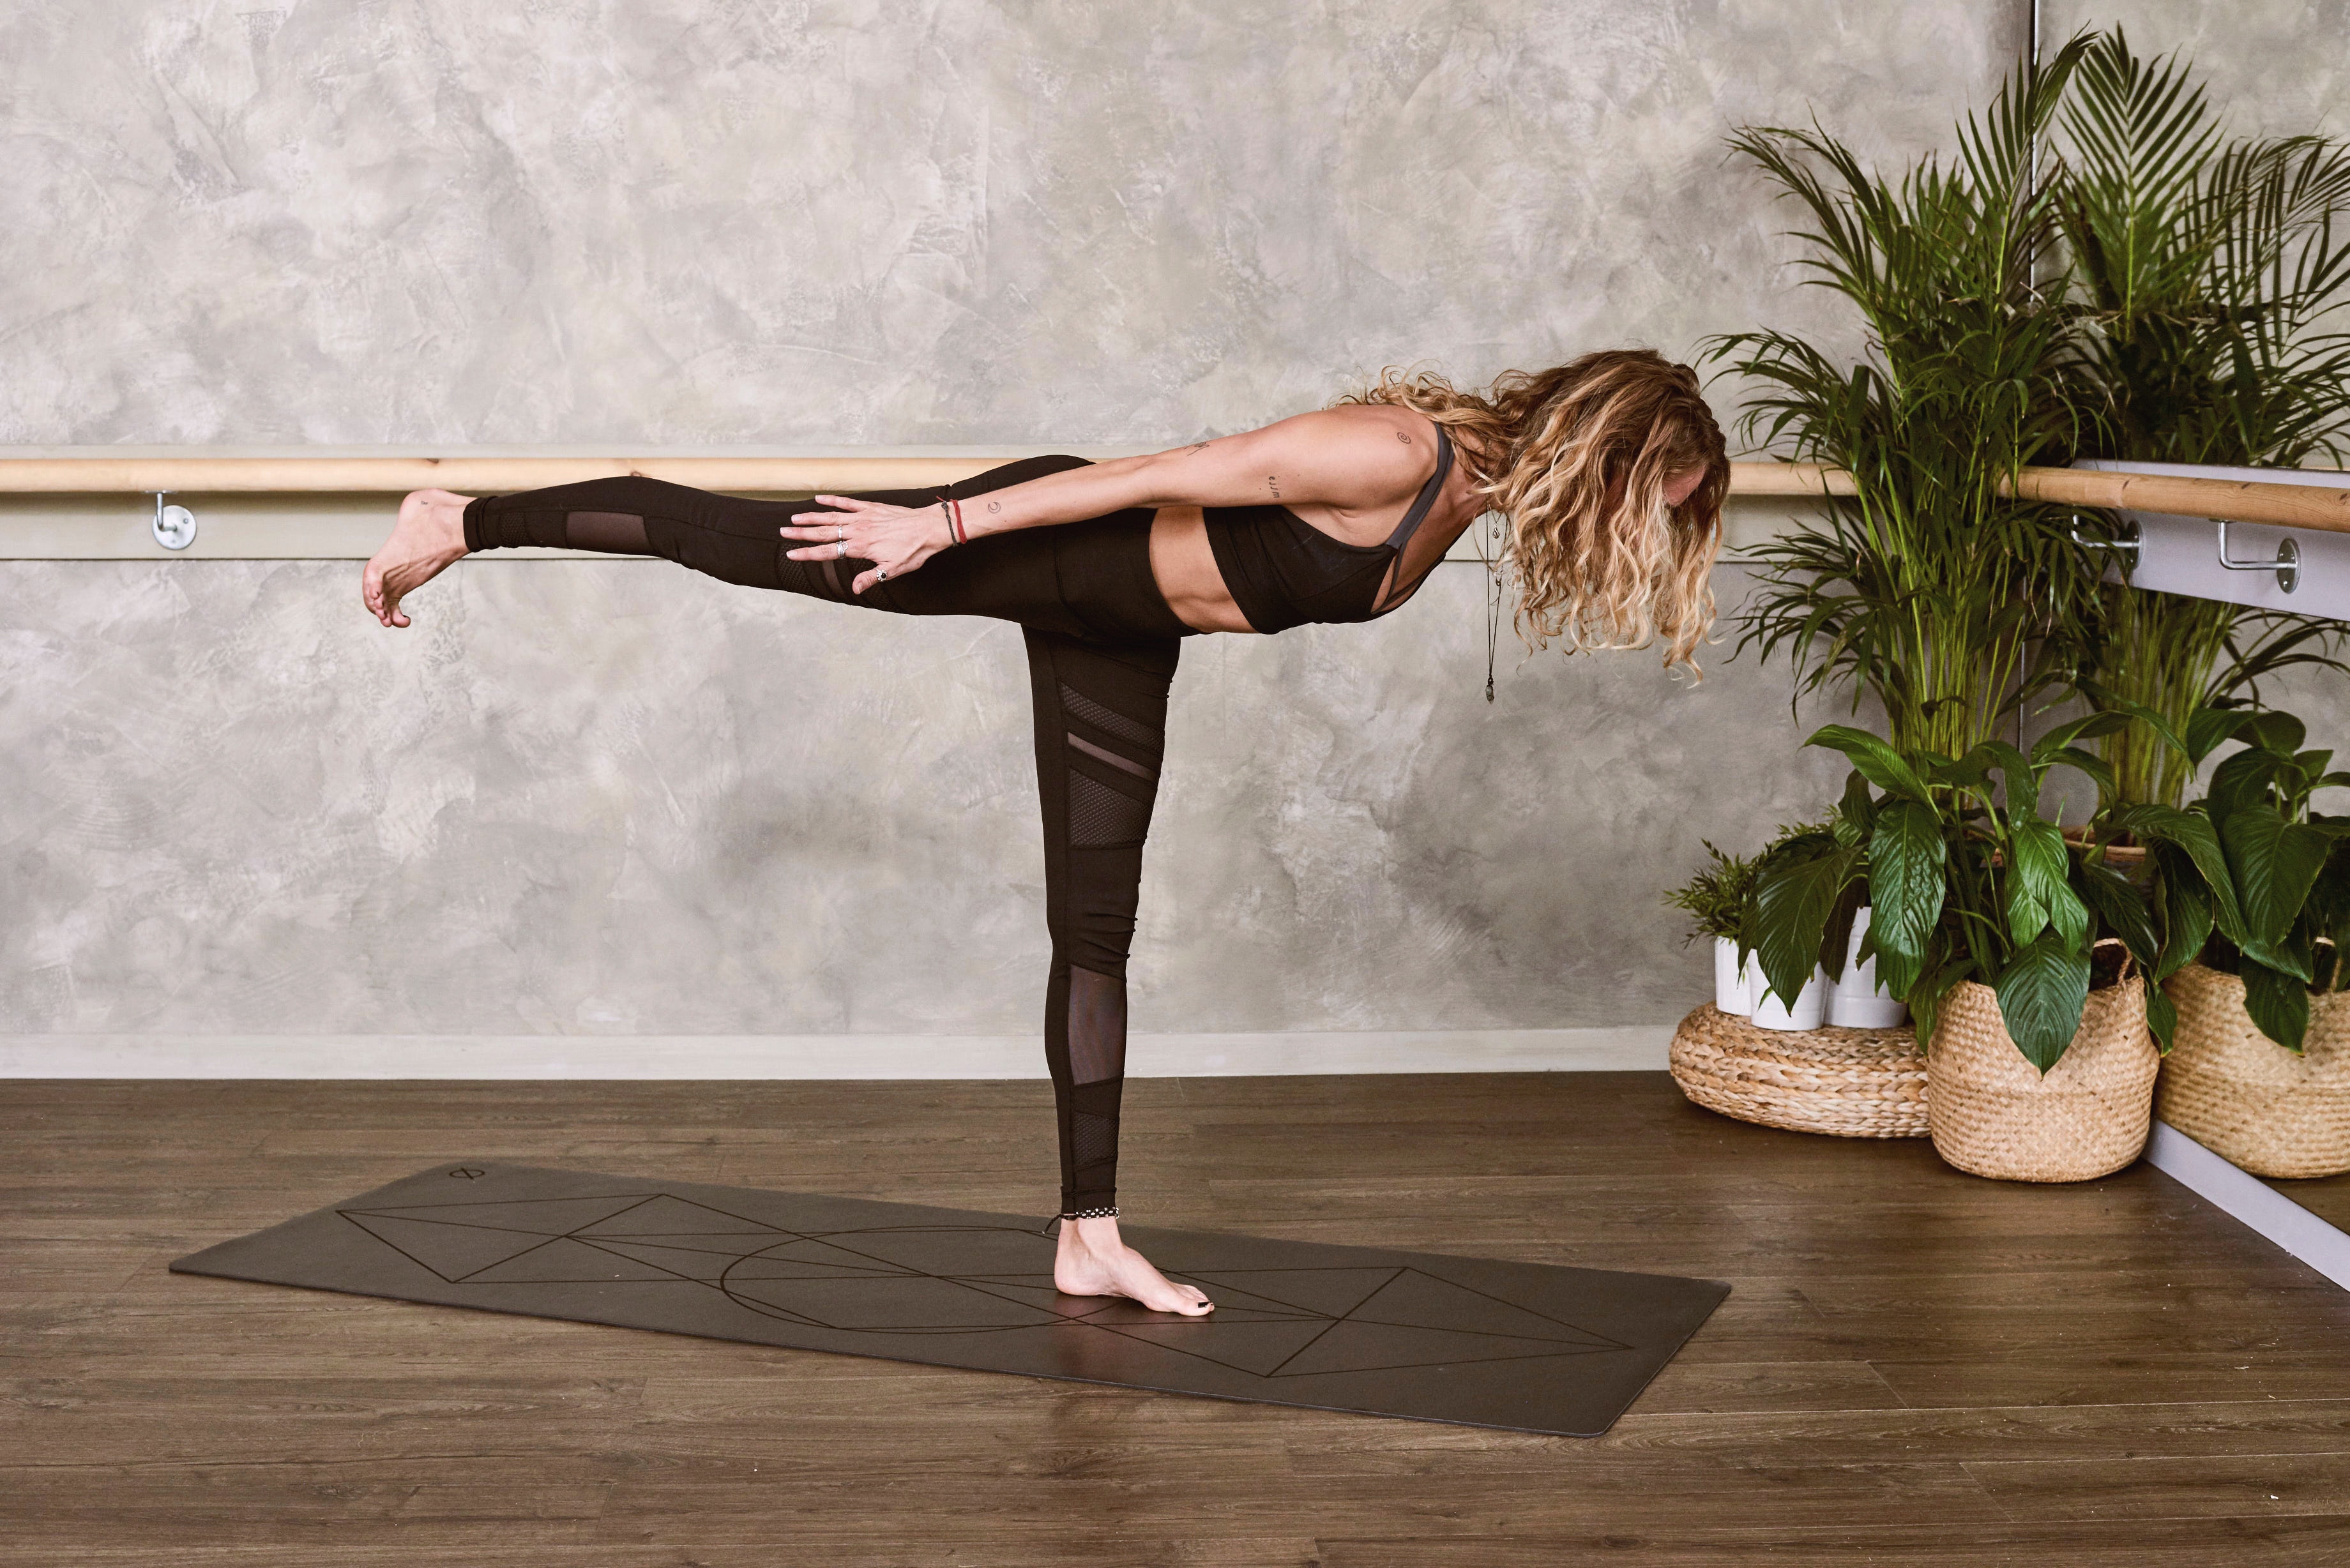
physical fitness, leg, Athletic dance move, shoulder, joint, arm, stretching, yoga, balance, sportswear, human body, human leg, dance, hand, knee, yoga pant, thigh, exercise, sports, hip, performing arts